Monotheism

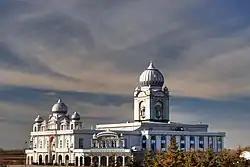
A Sikh temple, known as "Nanaksar Gurudwara", in Alberta, Canada

Sikhi is a monotheistic and a revealed religion. God in Sikhism is called Akal Purakh (which means "The Immortal Being") or "Vāhigurū" (Wondrous Enlightener). However, other names like Rama, Brahman, Khuda, Allah, etc. are also used to refer to the same God, who is shapeless, timeless, and sightless: "niraṅkār", "akaal", and "alakh". Sikhi presents a unique perspective where God is present ("sarav viāpak") in all of its creation and does not exist outside of its creation. God must be seen from "the inward eye", or the "heart". Sikhs follow the Aad Guru Granth Sahib and are instructed to meditate on the Naam (Name of God - "Vāhigurū") to progress towards enlightenment, as its rigorous application permits the existence of communication between God and human beings.